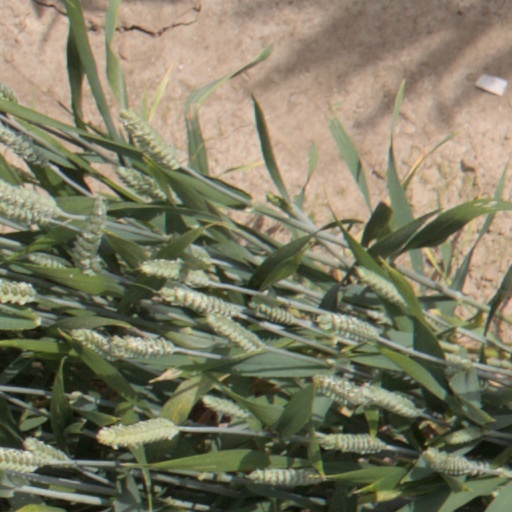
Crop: wheat